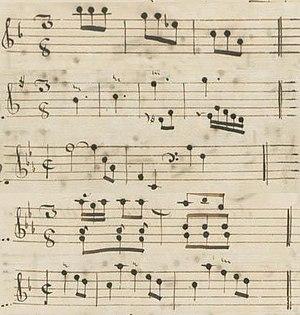
Table du volume IV des manuscrits de Parme (montage des incipit des sonates 12 et 21 à 24, K. 202 à 205).
Le tableau suivant liste les sonates pour clavier composées par Domenico Scarlatti en suivant les catalogues musicologiques, les sources manuscrites et les premières éditions ; il permet leur concordance.